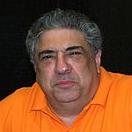
Age: 66